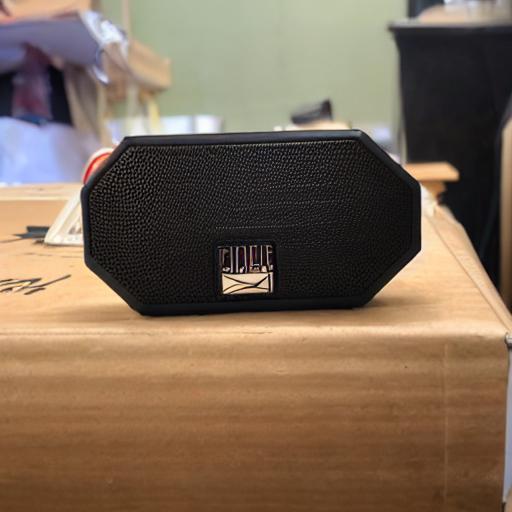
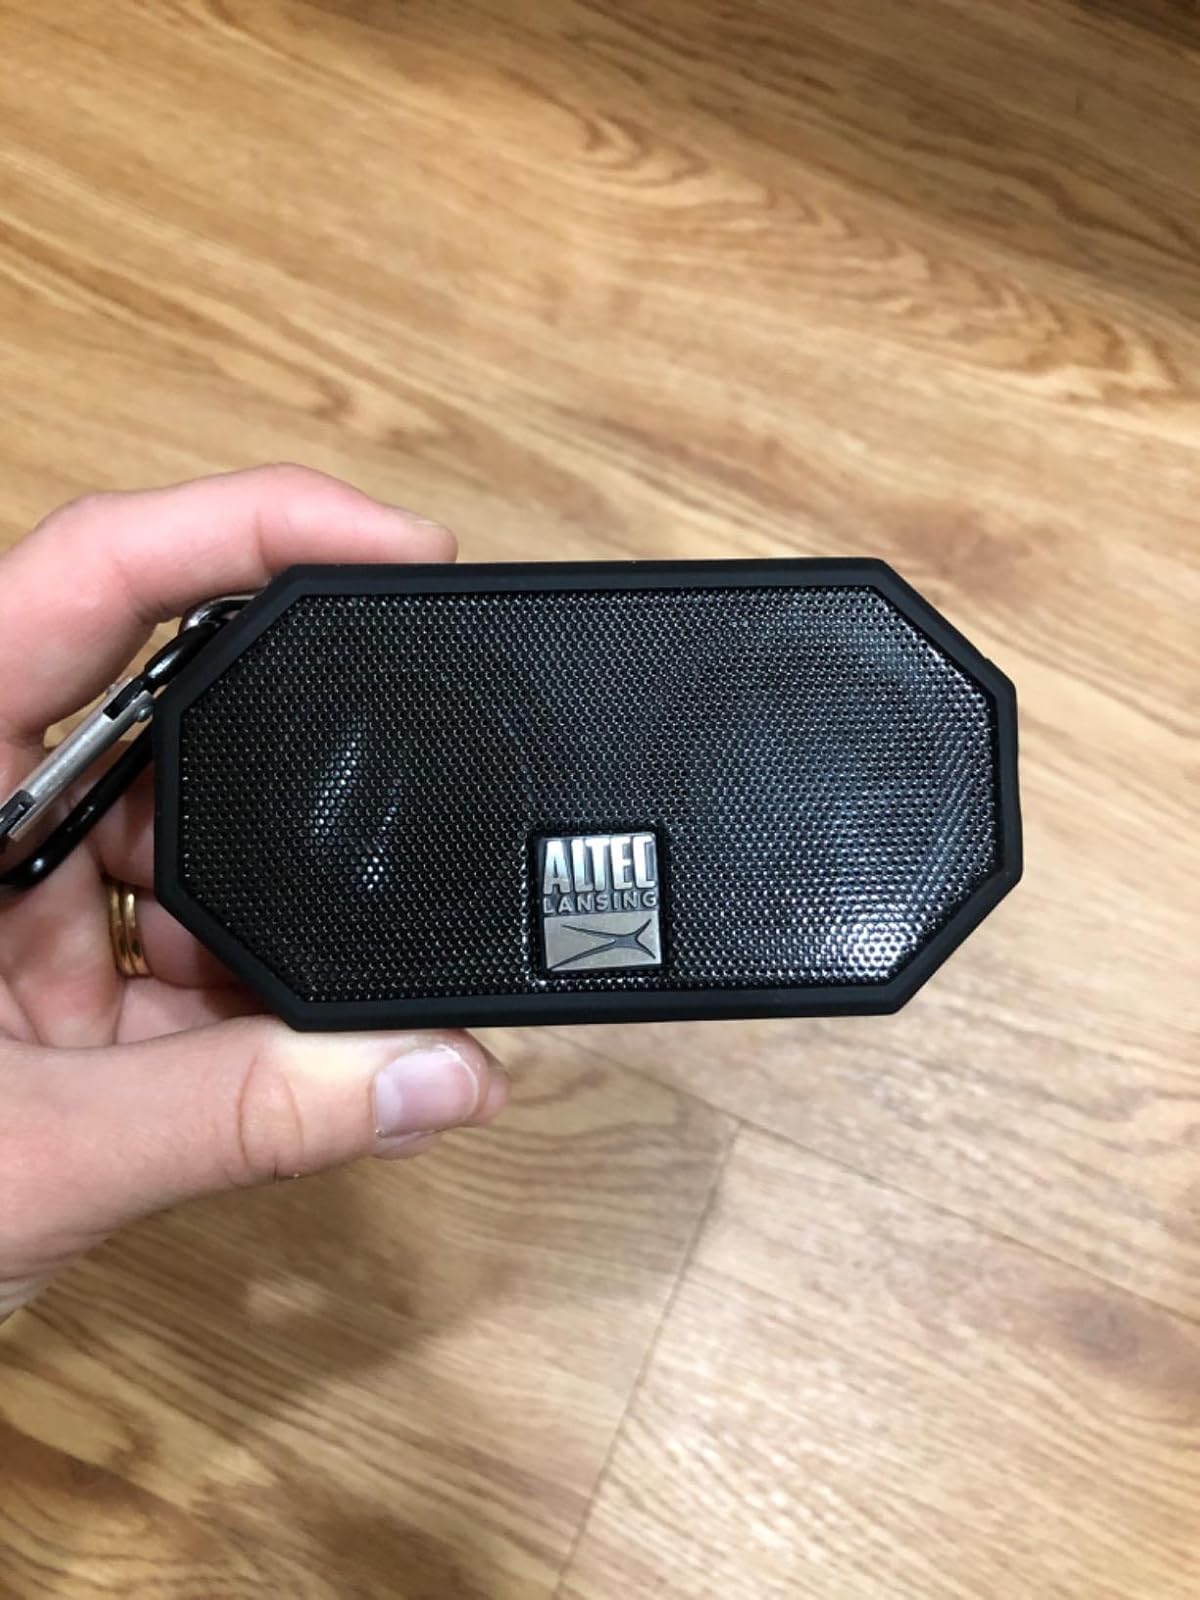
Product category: speaker
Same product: no